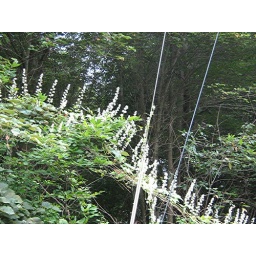
the flowers look like candles against the dark background